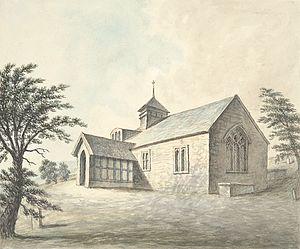
John Ingleby, né en 1749 et mort en 1808, est un peintre britannique d'origine galloise dont la spécialité était la peinture de petite dimension, notamment de paysages.